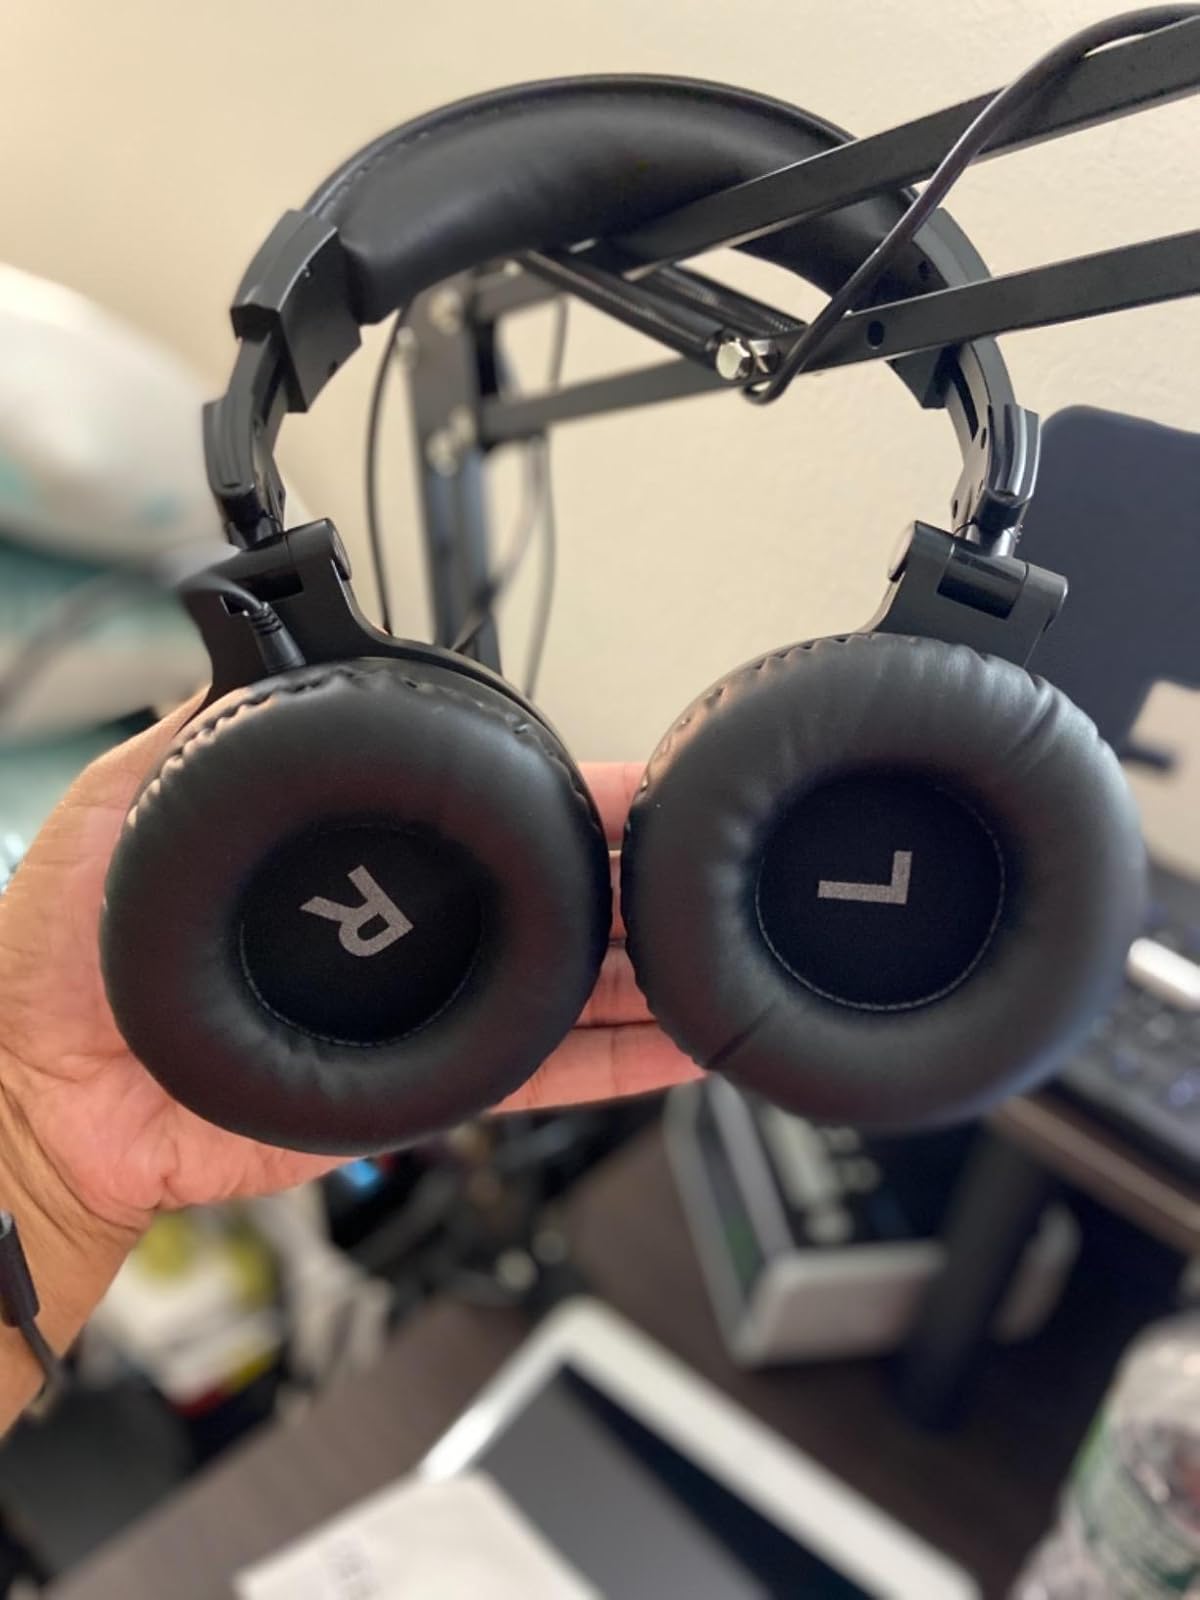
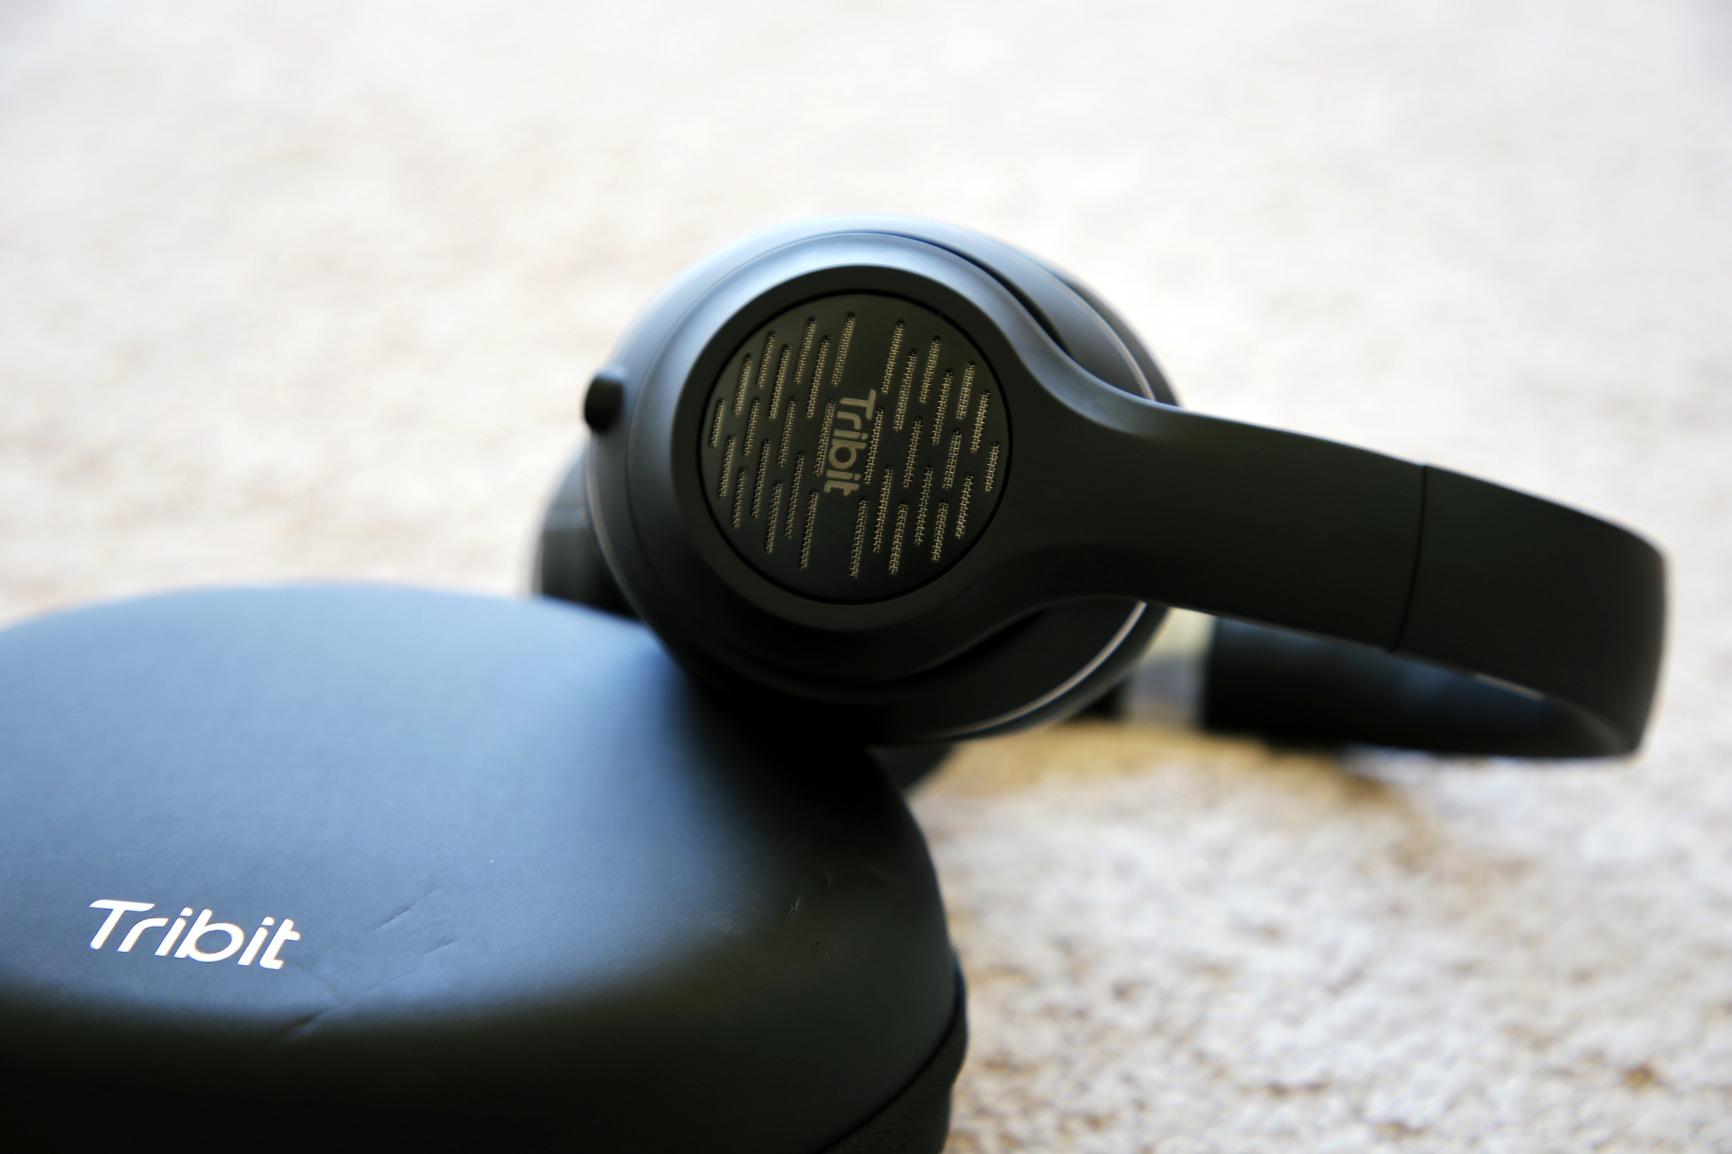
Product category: headphones
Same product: no